The Kingdom of Love

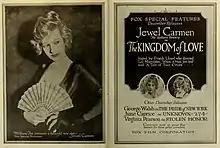

The Kingdom of Love is a 1917 American silent drama film directed by Frank Lloyd and starring Jewel Carmen, Nancy Caswell and Genevieve Blinn.